Rigensgade

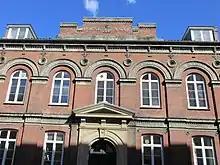
No. 36; Caroline Amalies Asyl

No. 13 is part of a complex fronting Øster Voldgade which was originally built for the College of Advanced Technology. It now houses GEUS and Gefion Gymnasium.